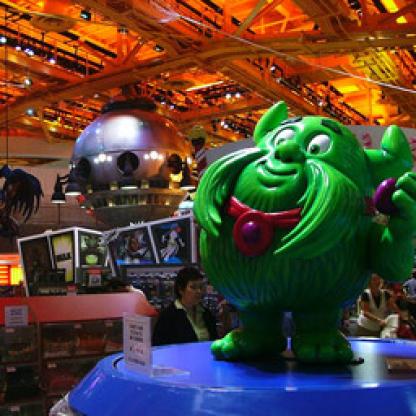
Scene: Indoor